Apostolic Vicariate of Rodrigues

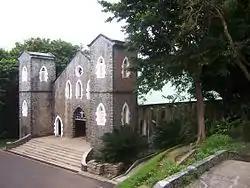
Cathédrale Saint Gabriel

The Apostolic Vicariate of Rodrigues is a Roman Catholic apostolic vicariate located on the island of Rodrigues in Mauritius.